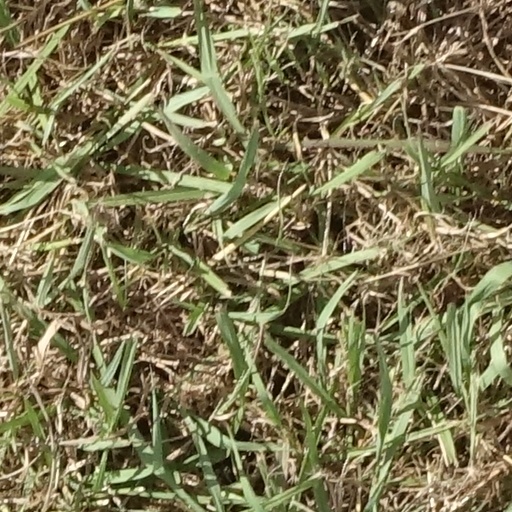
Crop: sorghum